Culture of England

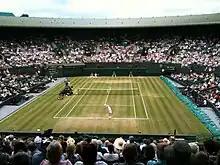
First played in 1877, the Wimbledon Championships is the oldest tennis tournament in the world.

Traditional English beer, unlike lager, is made with warm/top-fermenting yeasts and encompasses bitter and pale ale, other (less hoppy) types of ale, porter and stout. Pale ale, when served draught, gained the name of bitter amongst drinkers in the first half of the 19th century because it was more hopped than other ales of the time such as mild, but is generally much less hopped than modern American pale ale. India pale ale was exported to India but also consumed in England. Pale ale has long been sold in bottled form and Burton Pale Ale enjoyed particular popularity. Light ale is a low-alcohol bitter, often bottled. More recently the terms golden ale and amber ale have been used to differentiate between pale ales of different shades. Other types of ale include strong Burton Ale, old ale, barley wine, mild ale, and brown ale.